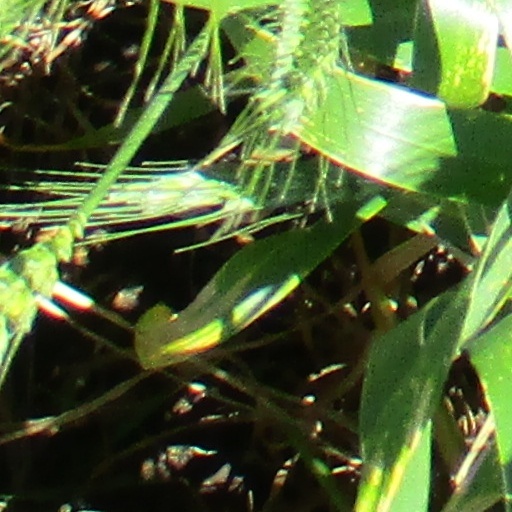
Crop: wheat